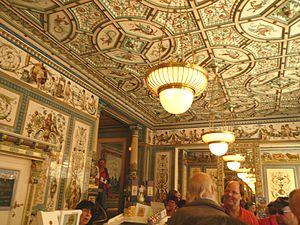
Une vue de l'intérieur de la laiterie de Pfund (N° 79 de la Bautzer Straße) qui comprend 250 m² de carreaux peints à la main. Elle porte selon le livre Guiness des records le titre de ""plus belle laiterie du monde""."
Dresde [dʁɛzd] est une ville-arrondissement d’Allemagne, capitale politique et deuxième ville la plus peuplée de la Saxe derrière Leipzig. Elle se situe dans le bassin de Dresde, entre les parties supérieures et médianes de l’Elbe et la plaine d’Allemagne du Nord.